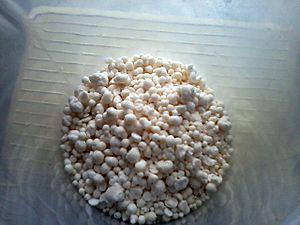
Bactéries lactiques industrielles de souche sélectionnée conservées sous forme de granulats par sur-congélation.
En vinification, la fermentation malolactique, aussi abrégée FML ou malo, est la transformation de l'acide malique en acide lactique par l'intermédiaire de bactéries anaérobies appelées bactéries lactiques comme l’espèce Oenococcus oeni. Se traduisant par une diminution de l'acidité, elle permet une stabilisation et un assouplissement du vin, particulièrement recherchés pour la vinification en rouge.
Oenococcus oeni est une bactérie lactique du genre Oenococcus.